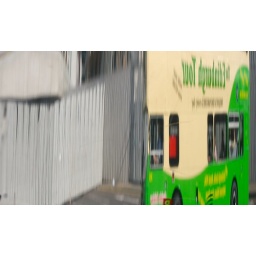
parliament buildings with tour bus, taken in the mirrored surface of the Dynamic Earth sign